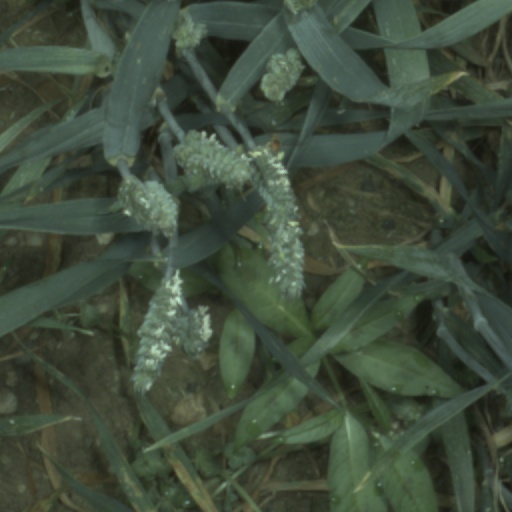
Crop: wheat